Architecture of the medieval cathedrals of England

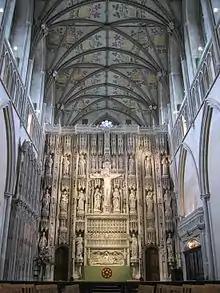
The photo shows the altar of St. Alban's Cathedral, behind which rises a large stone screen with tiers of statues, and a crucifix, centrally placed.

During the period of the Commonwealth, 1649–60, wholesale iconoclasm was wrought on all the pictorial elements of Christian buildings. Most of England's medieval stained glass was smashed. The majority of England's medieval statues were smashed or defaced leaving only a few isolated examples intact. Medieval paintings almost disappeared. Vestments embroidered in the famous style known as Opus Anglicanum were burnt. Those medieval Communion vessels that had escaped the Dissolution were melted down so that only about 50 items of pre-Reformation church plate remain.